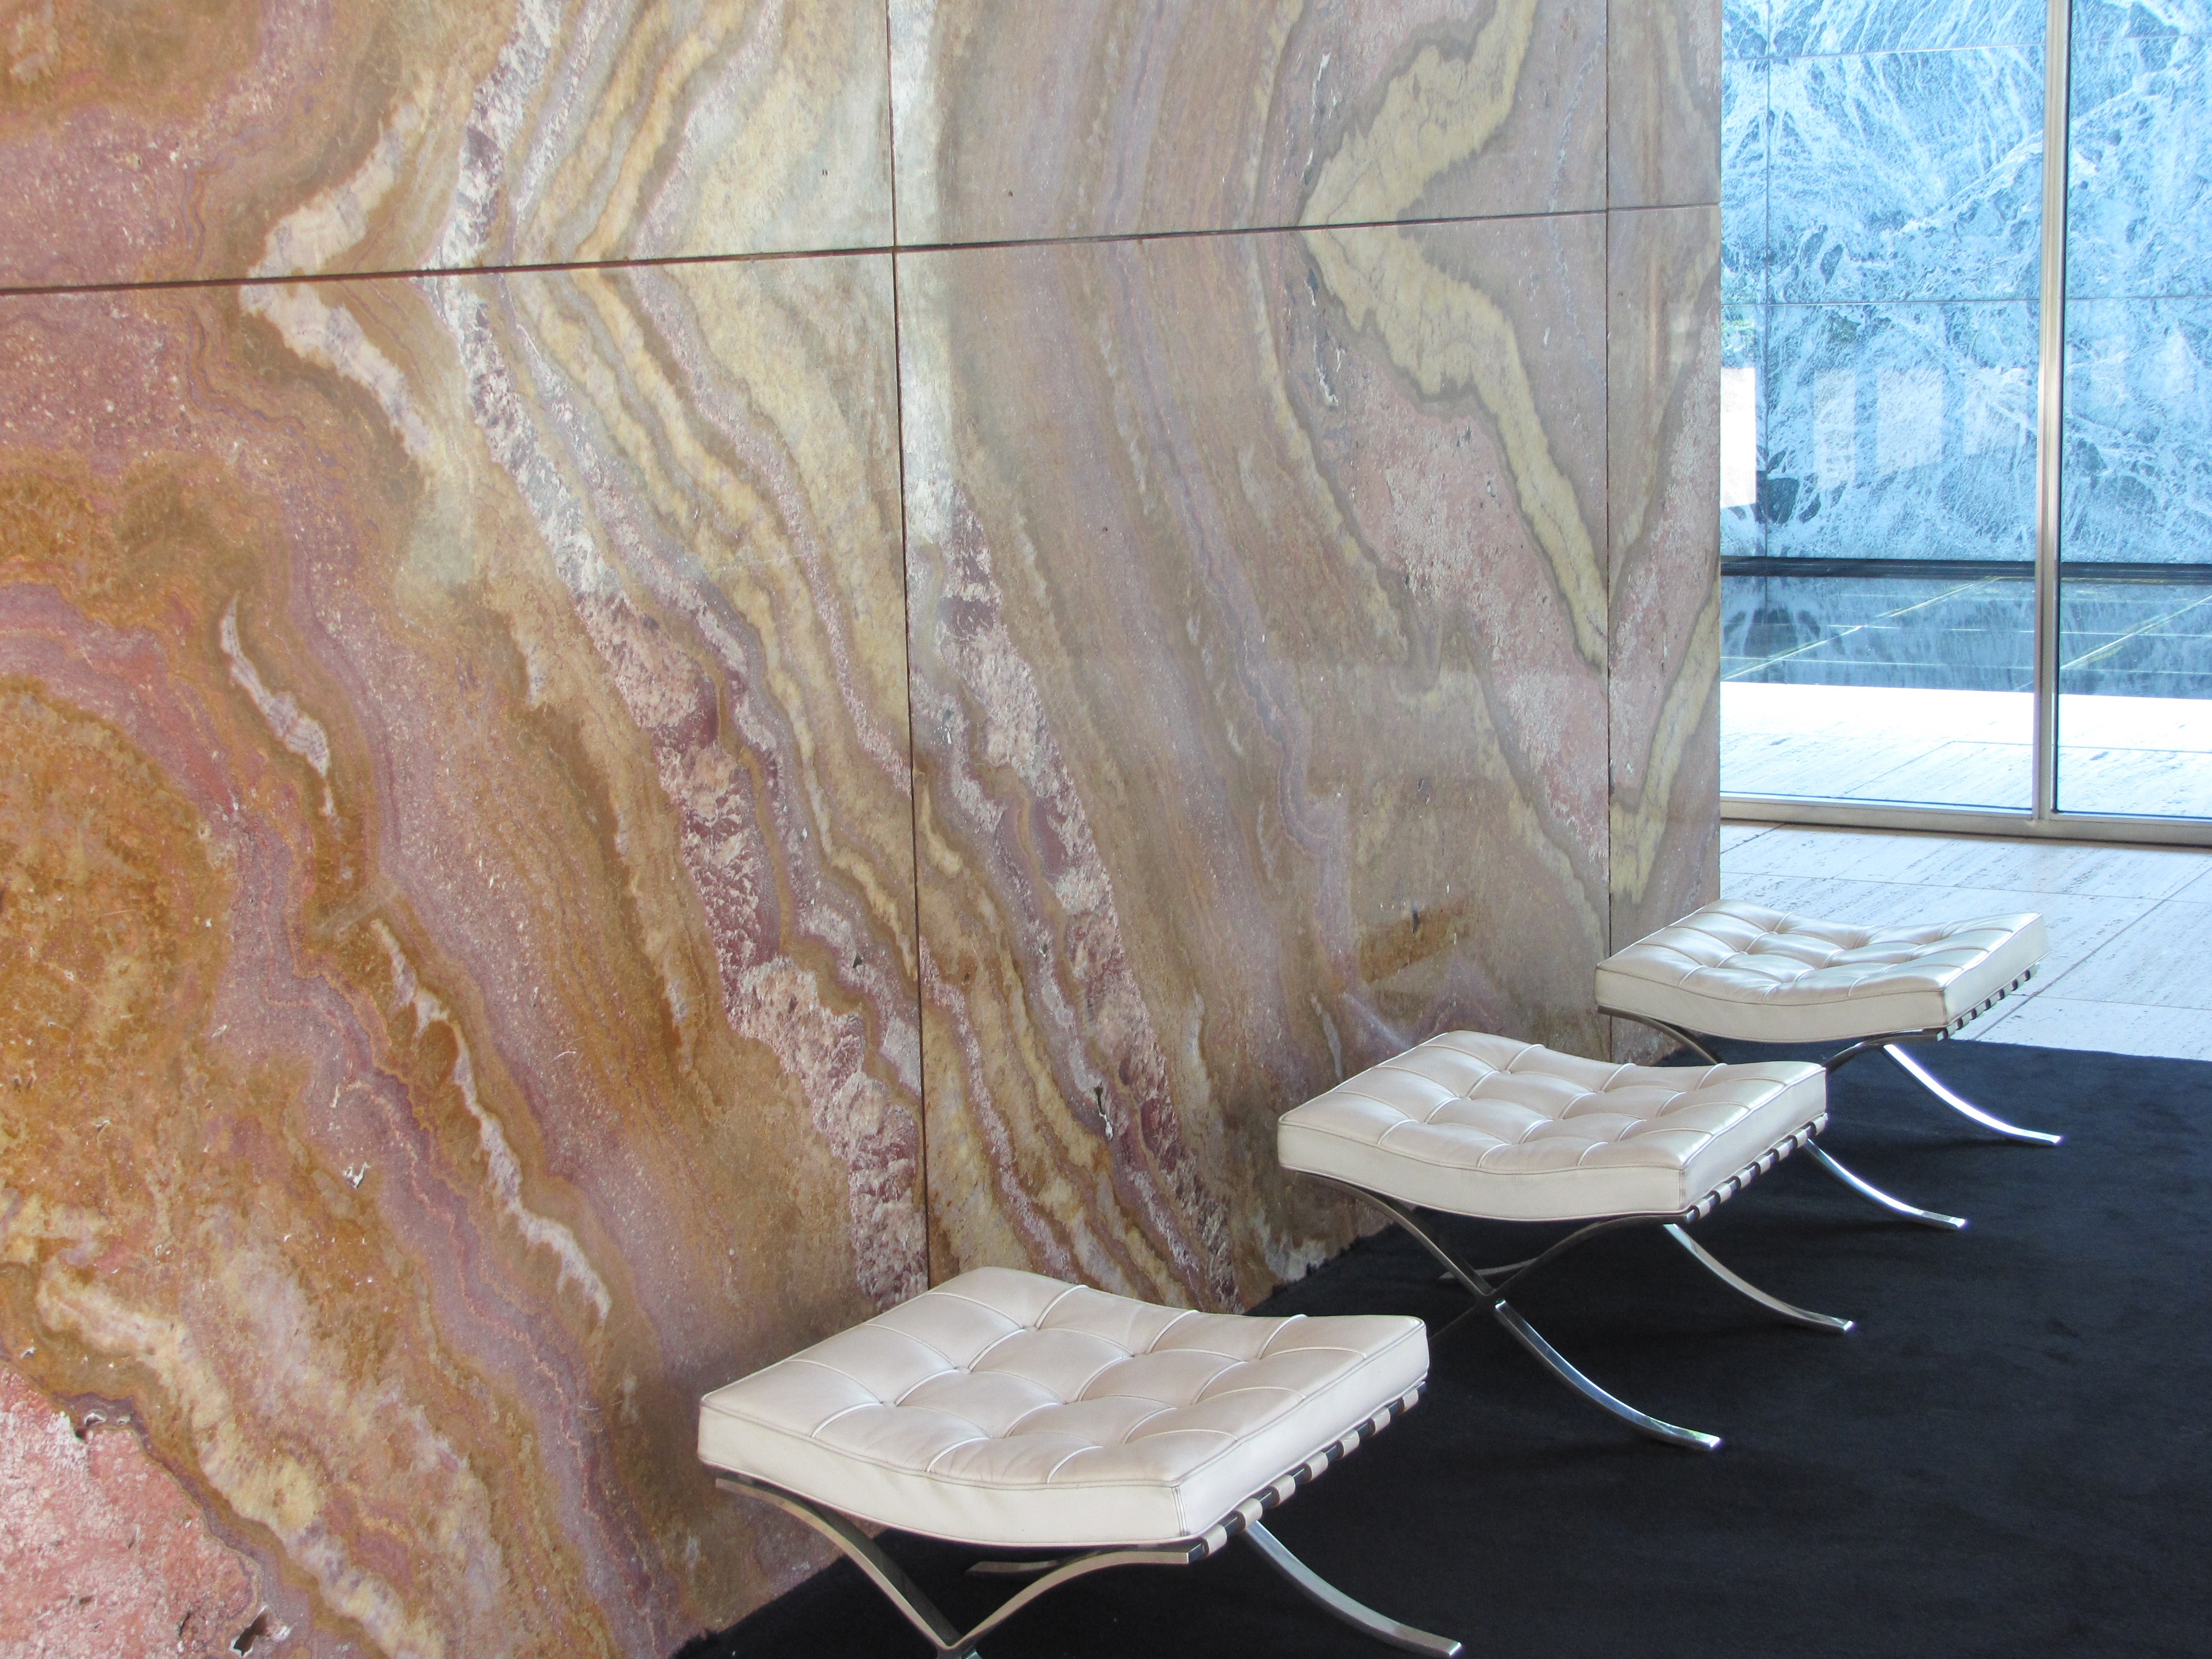
architecture, wood, floor, material, sit, chairs, art, marble, flooring, furniture pieces, world's fair